Flight Patterns

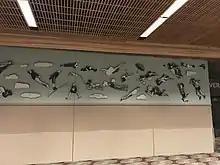
Flight Patterns in December 2017

In early January 2017, the airport's passenger terminal renovations were completed, and airport management decided "to take a comprehensive look and see where public art can be placed". The airport had paid Lane Community College US$5000 to install the art in the David Joyce Gallery on campus, but the gallery could not display all the images at once. Lane President Mary Spilde said, "We've loved having it, but now that the renovation is complete we will work with the airport on returning it."